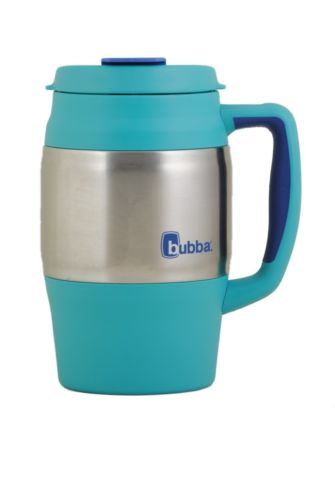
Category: mug